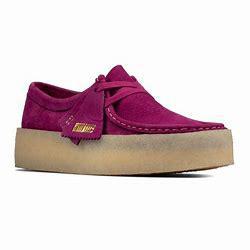
Brand: Clarks
Model: Originals Clarks Originals Wallabee